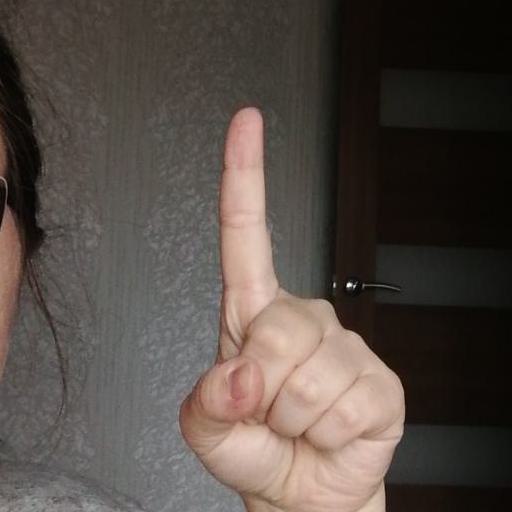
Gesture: one